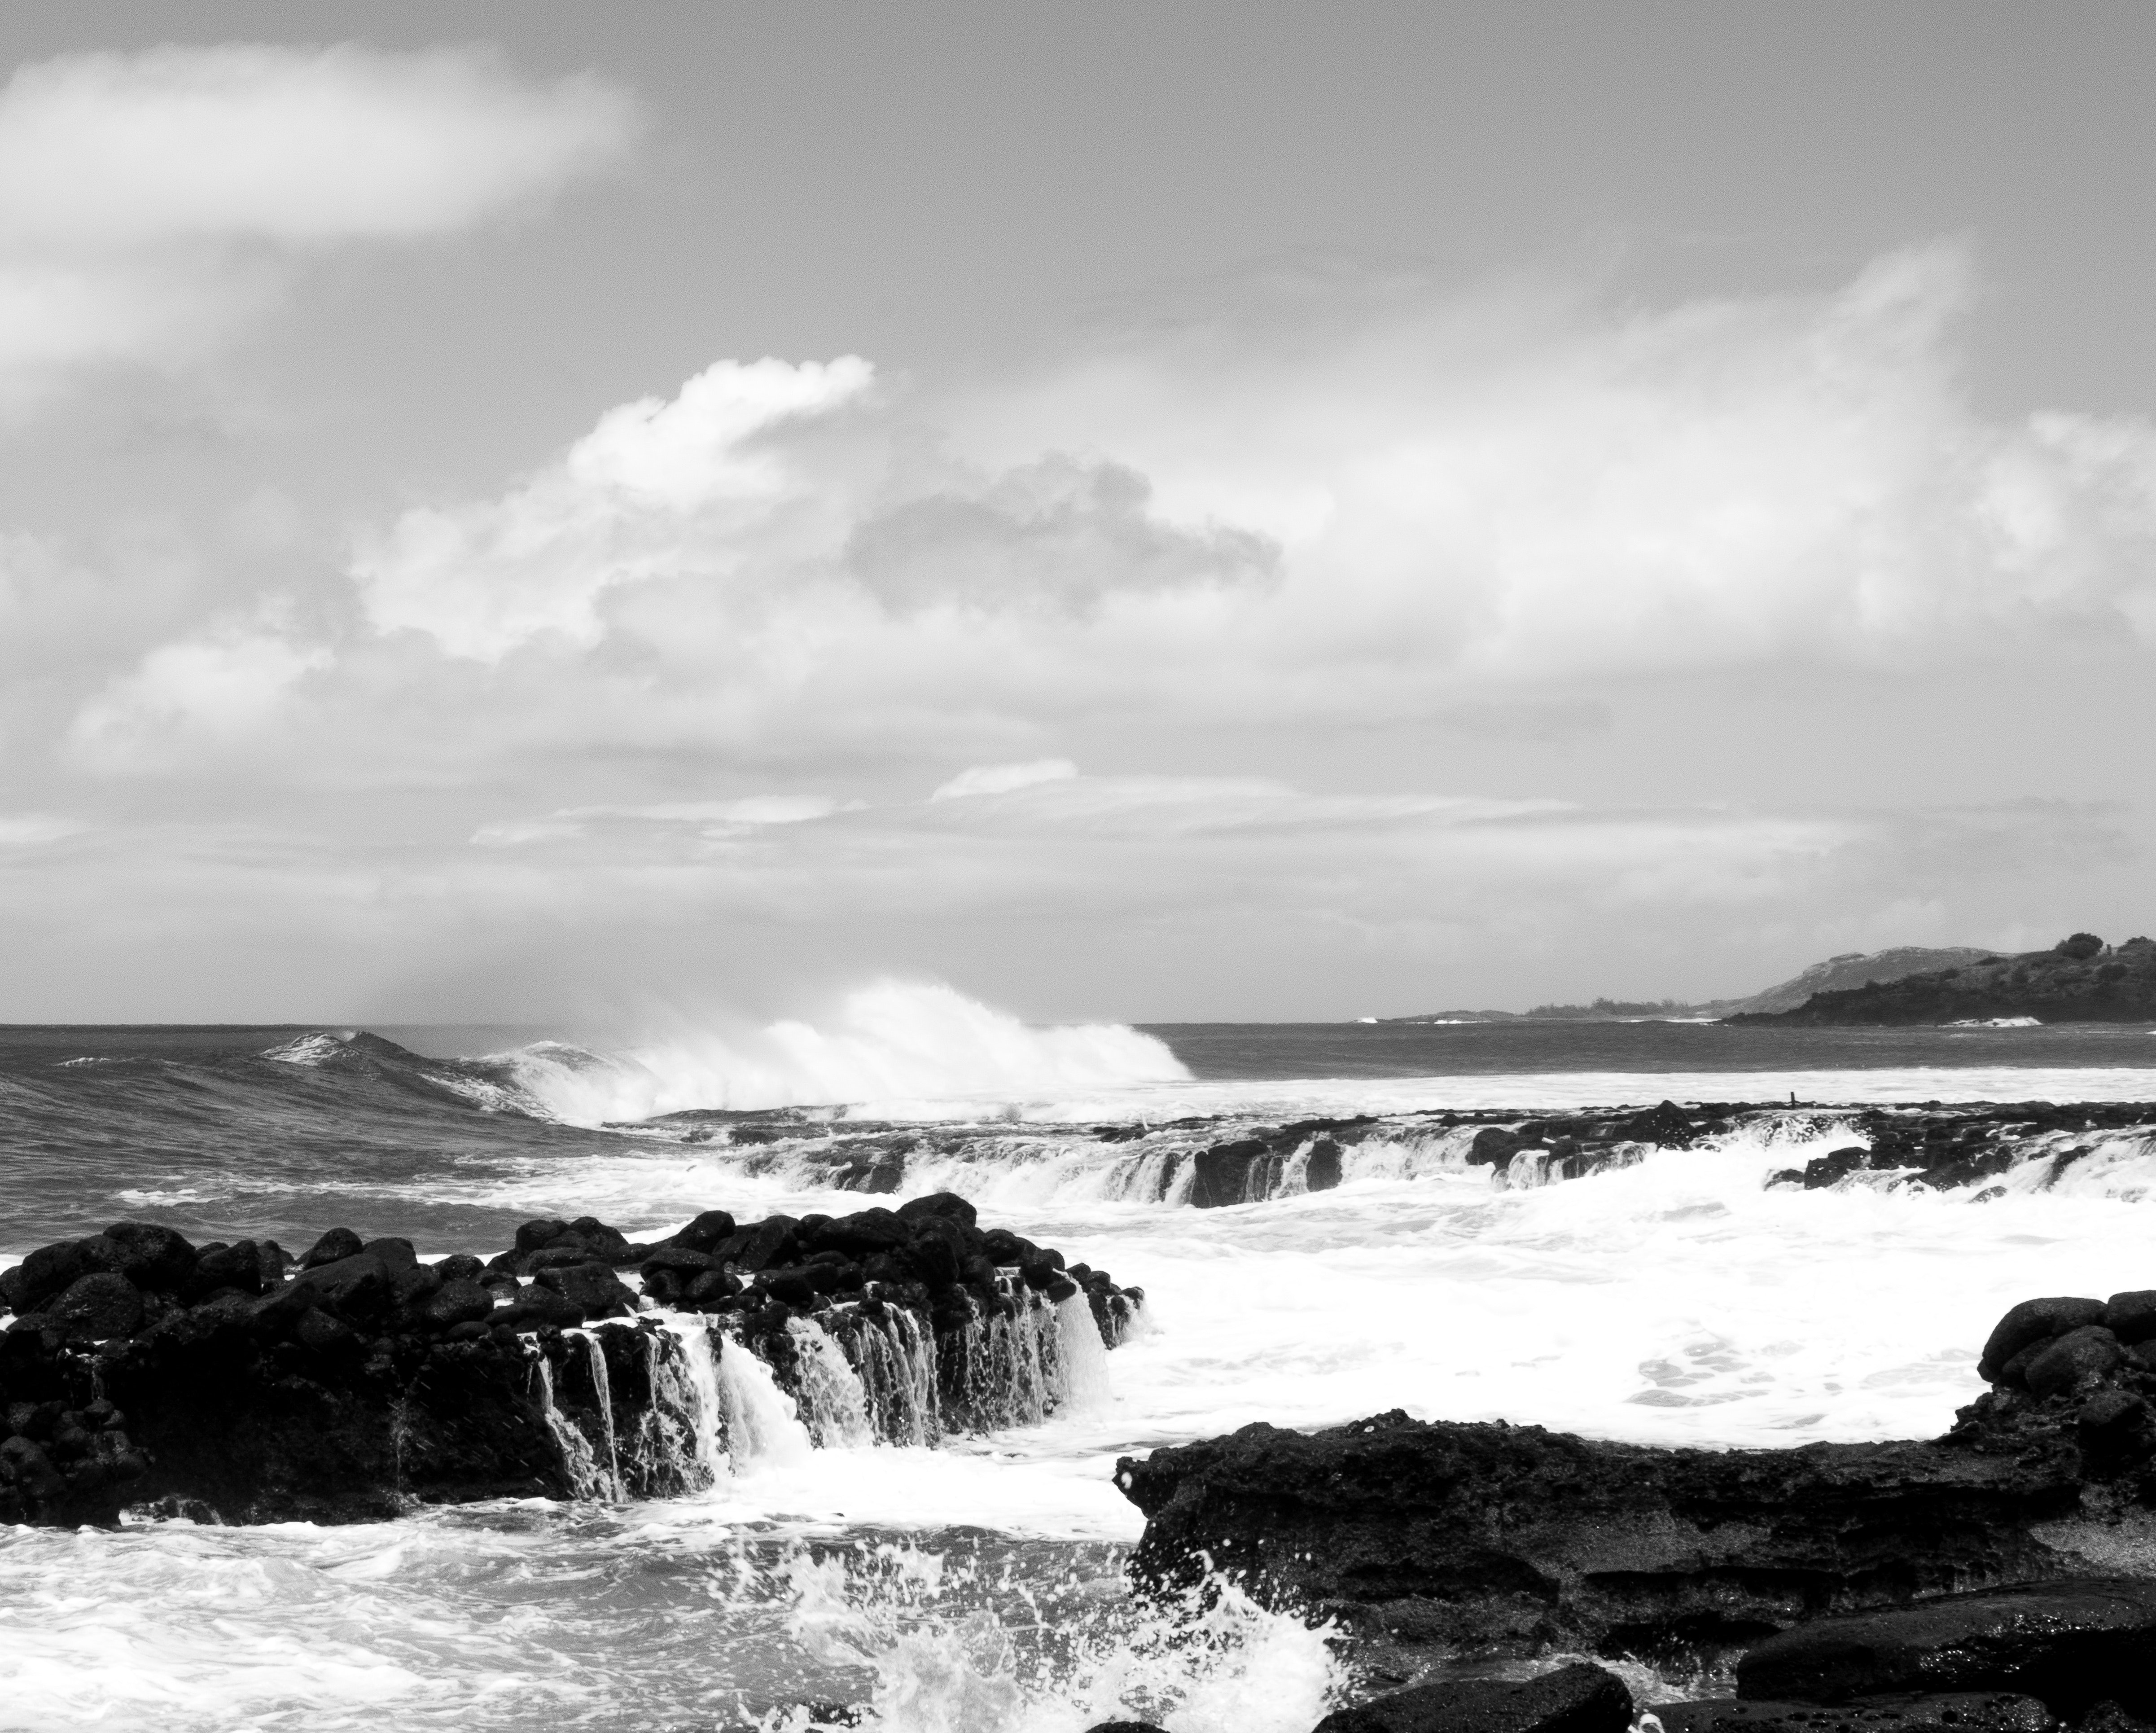
body of water, wave, sea, white, water, sky, nature, wind wave, ocean, coast, black and white, monochrome photography, water resources, cloud, shore, rock, coastal and oceanic landforms, headland, monochrome, photography, watercourse, beach, stock photography, tide, horizon, cliff, landscape, bay, promontory, wind, vacation, style, mountain, meteorological phenomenon, rapid, terrain, sound